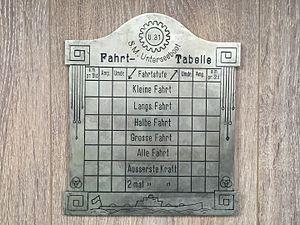
Le sous-marin allemand Unterseeboot 31, navire de tête du type U 31 a été construit par la Germaniawerft de Kiel, et lancé le 7 janvier 1914 pour une mise en service le 18 septembre 1914. Il a servi pendant la Première Guerre mondiale sous pavillon de la Kaiserliche Marine.